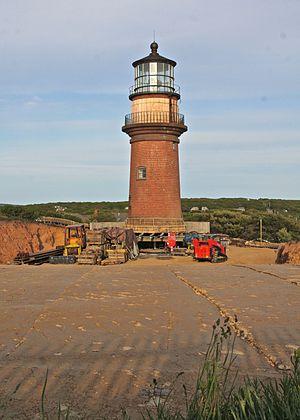
Le phare de Gay Head est un phare actif situé à l'extrémité ouest de Martha's Vineyard, à Aquinnah dans le Comté de Dukes.